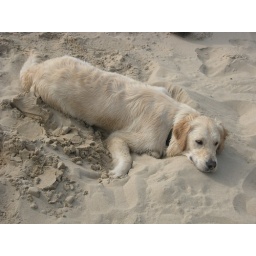
Alix is a female golden retriever and a service dog in training. Picture taken by her foster family.